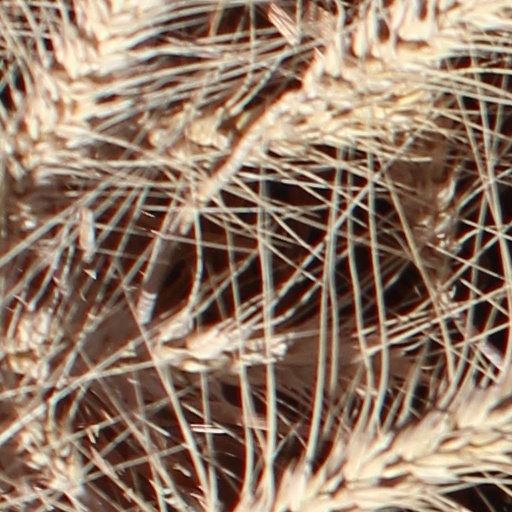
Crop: wheat